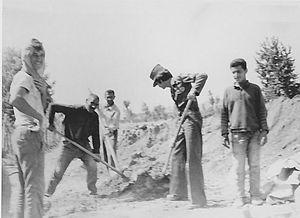
La Révolution du Roi et du Peuple ou Révolution du Roi et de la Nation, popularisée sous le nom de Révolution Blanche, est une série de réformes à grande portée lancée en 1963 par le dernier Shah d'Iran, Mohammad Reza Pahlavi et appliquée par ses Premiers Ministres successifs Ali Amini, Asadollah Alam, Hassan Ali Mansour et Amir Abbas Hoveida. Le programme tire son nom du projet en 6 points conçu par Ali Amini et présenté devant le Congrès national des agriculteurs d'Iran le 11 janvier 1963, et qui fut approuvé par référendum le 26 janvier 1963.